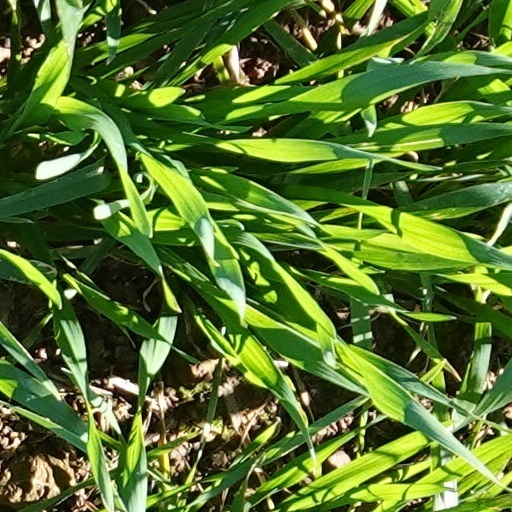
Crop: wheat